TriStar Motorsports

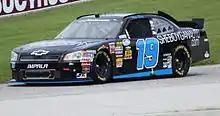
Mike Bliss at Road America in 2011.

The team returned in 2011 as the No. 19, and Mike Bliss signed on to drive the car for the 2011 season. Crew Chief Dave Fuge remained with the team but was replaced early in the season by Wes Ward. Fuge now is part owner of Derrike Cope's CFK Motorsports. Ward also left the team early on and was replaced by TRG interim crew chief Paul Clapprood. The team scored 19 top-20 finishes with a best finish of 9th at the second Dover race. With limited sponsorship Bliss and the No. 19 team finished the season 12th in points. For 2012, Bliss was replaced by Tayler Malsam as he brought sponsorship from Green Earth Technologies and G-Oil as well as the team's manufacturer change to Toyota Camry. Venezuelan Alex Popow drove the car at Watkins Glen. Malsam was 13th in points when he and TriStar parted ways after Kentucky, leaving Bliss to return to the No. 19. Also, Hal Martin competed in three races in 2012.